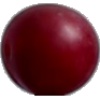
Label: Cherry Wax Red 1